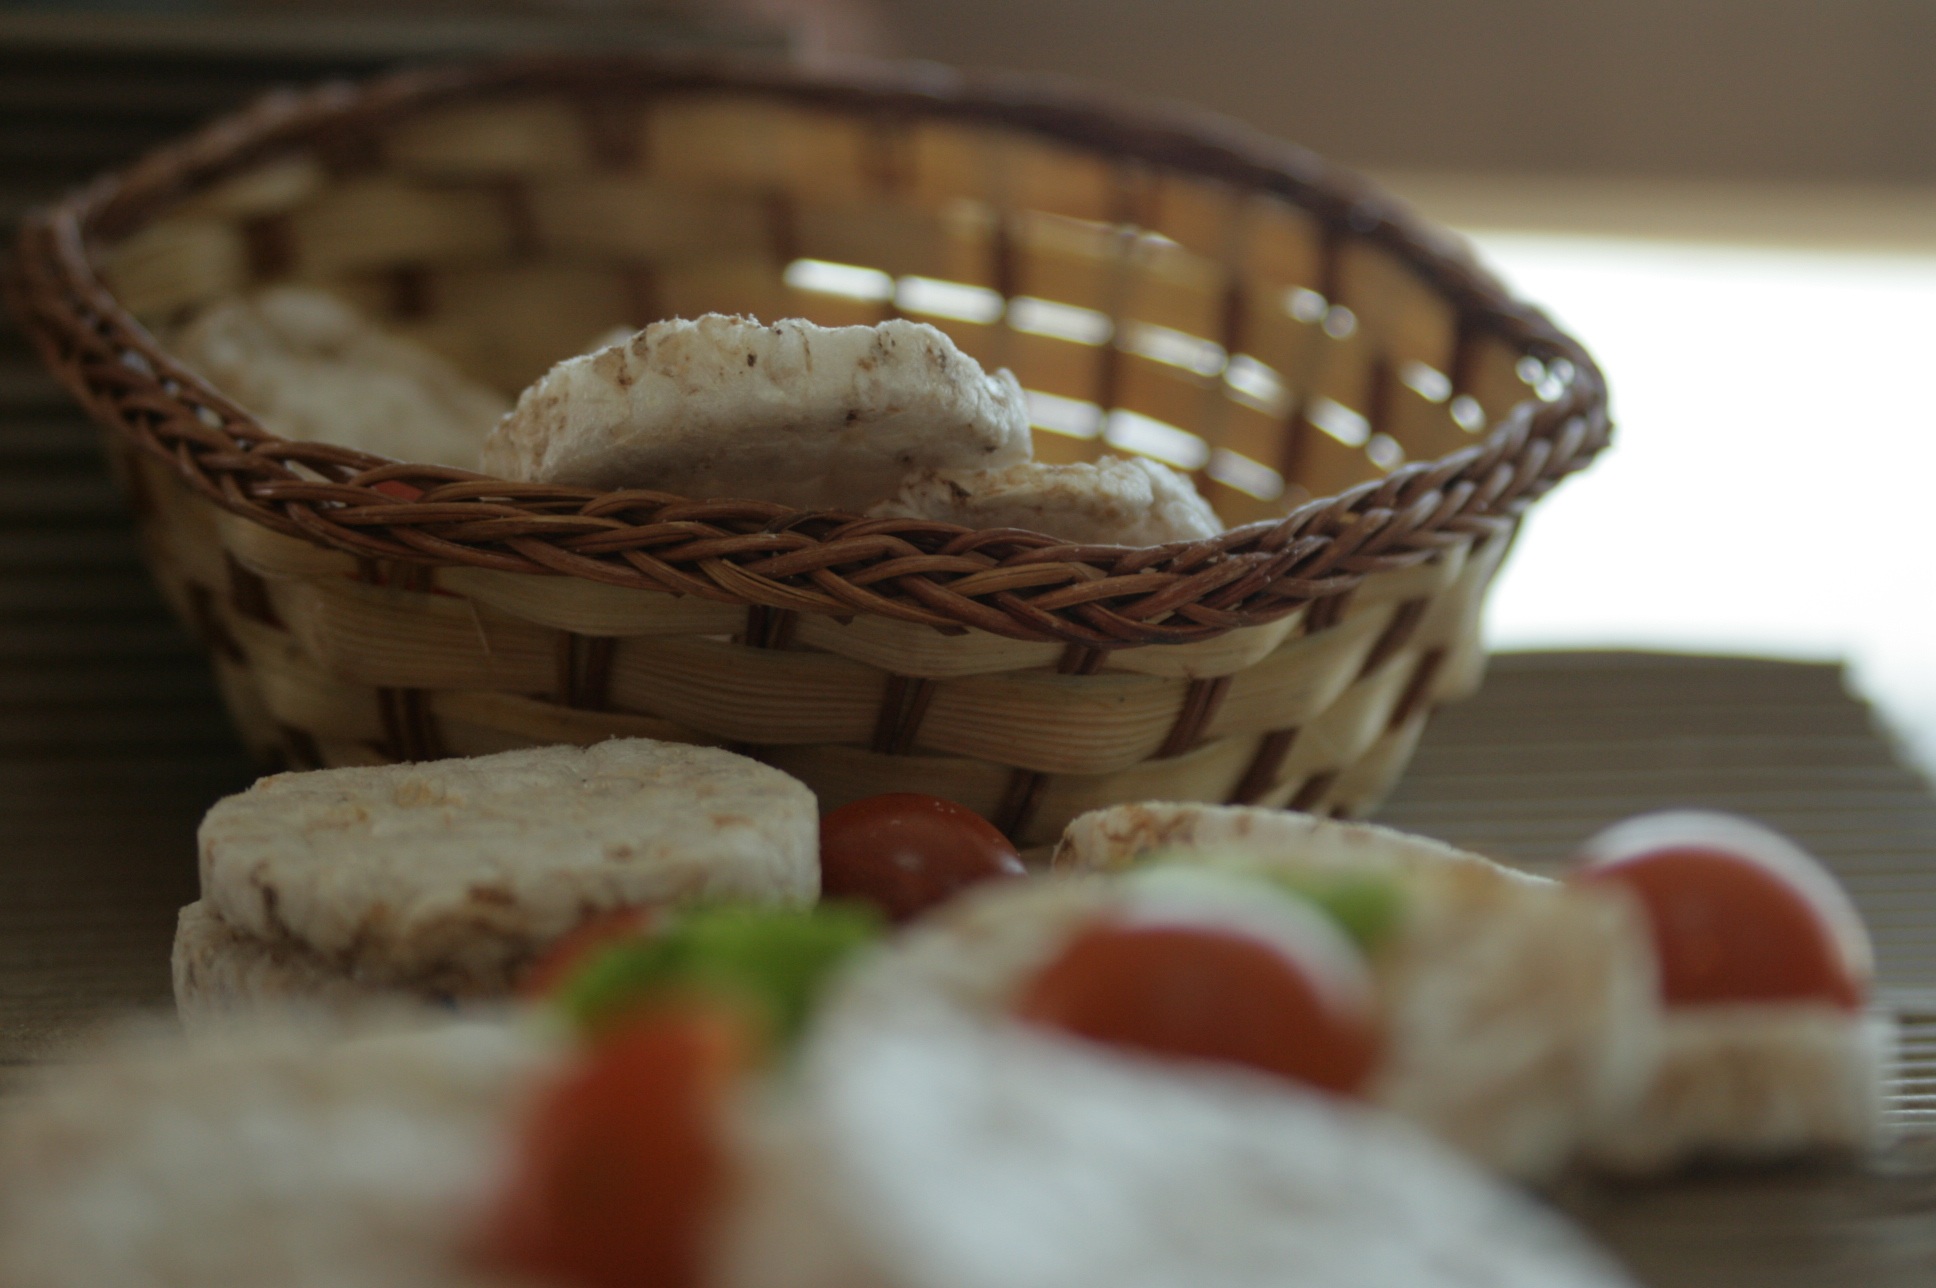
food, cracker, tomatoes, flavor, finger food